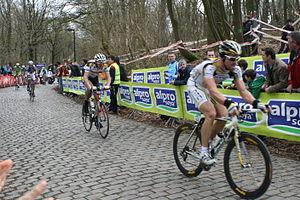
Bernhard Eisel suivi de Sep Vanmarcke et George Hincapie dans la deuxième ascension du mont Kemmel lors de Gand-Wevelgem 2010
Sep Vanmarcke, né le 28 juillet 1988 à Courtrai, est un coureur cycliste belge, membre de l'équipe EF Pro Cycling. Professionnel depuis 2009, il a notamment remporté le Circuit Het Nieuwsblad en 2012 et la Bretagne Classic en 2019.